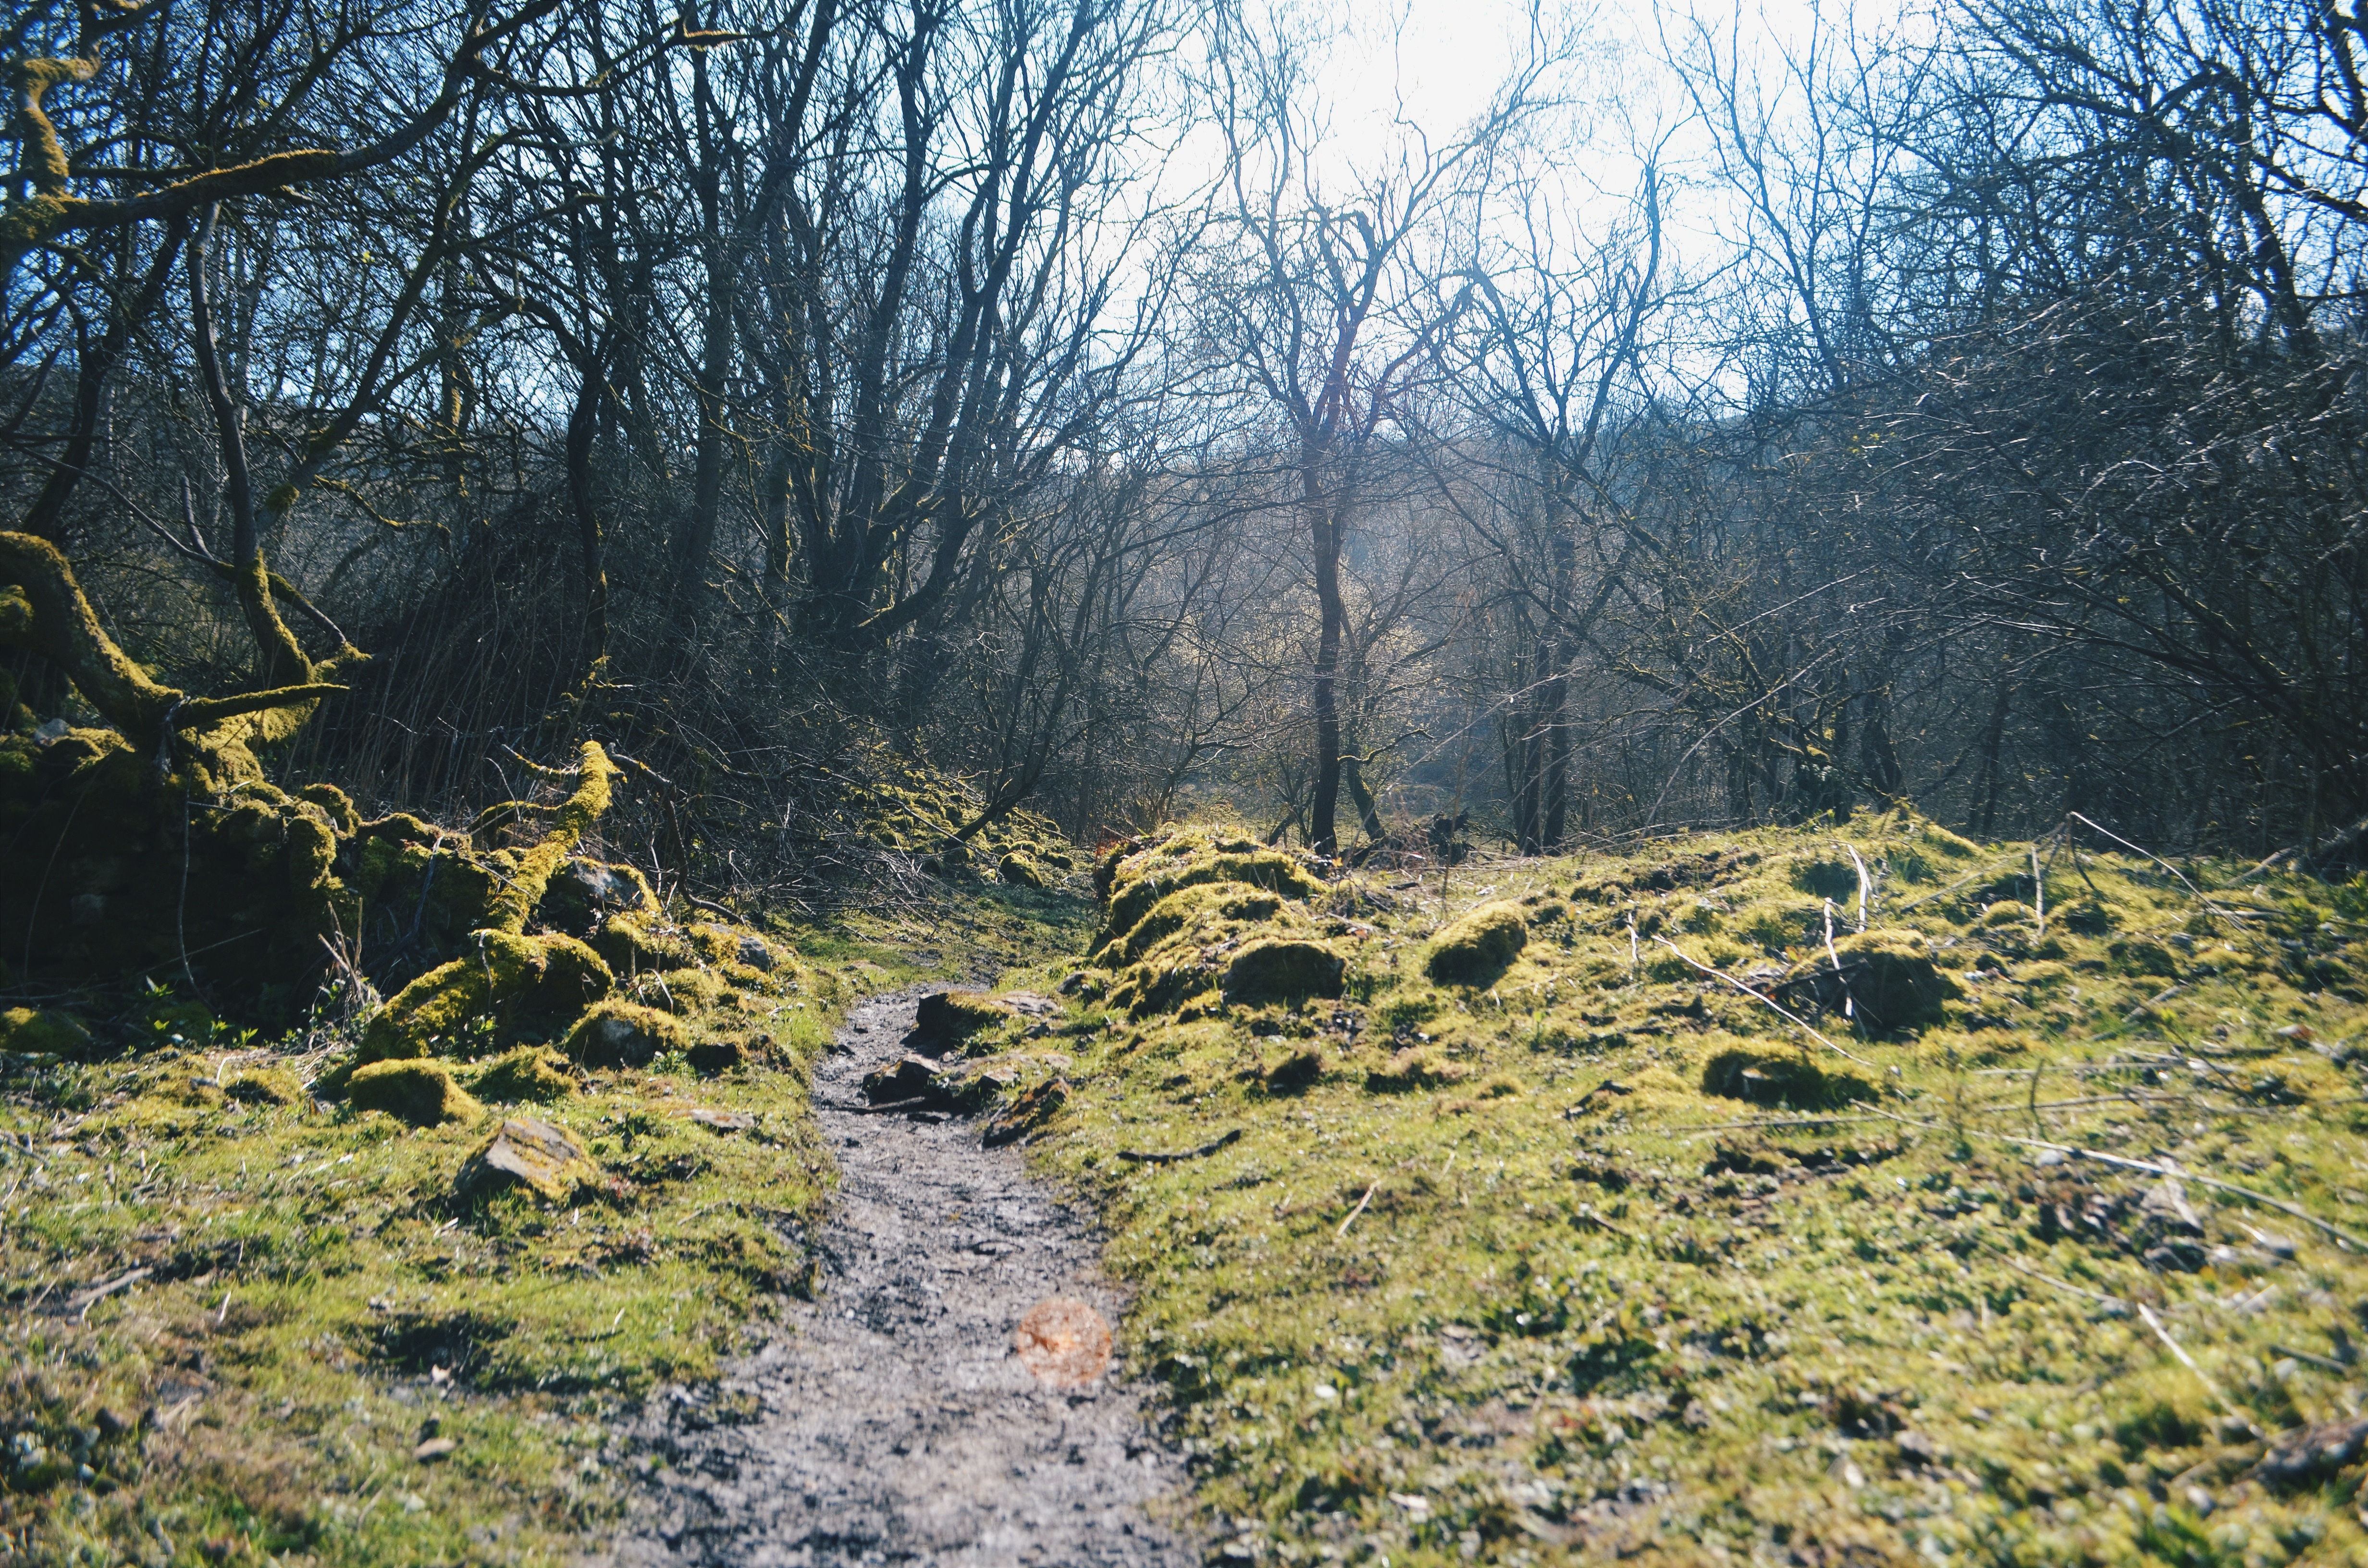
landscape, tree, nature, forest, wilderness, mountain, plant, trail, leaf, stream, autumn, season, ridge, woodland, habitat, ecosystem, natural environment, woody plant